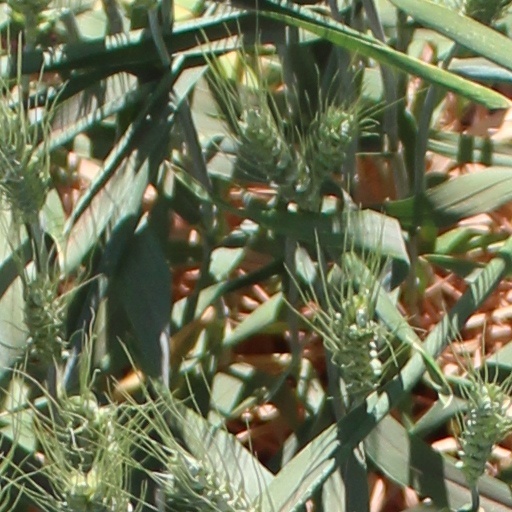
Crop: wheat